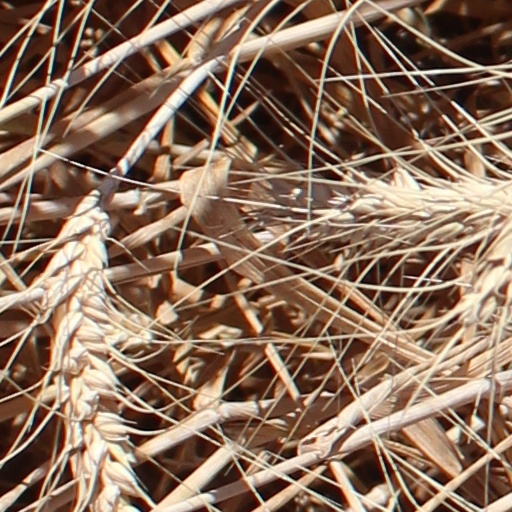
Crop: wheat